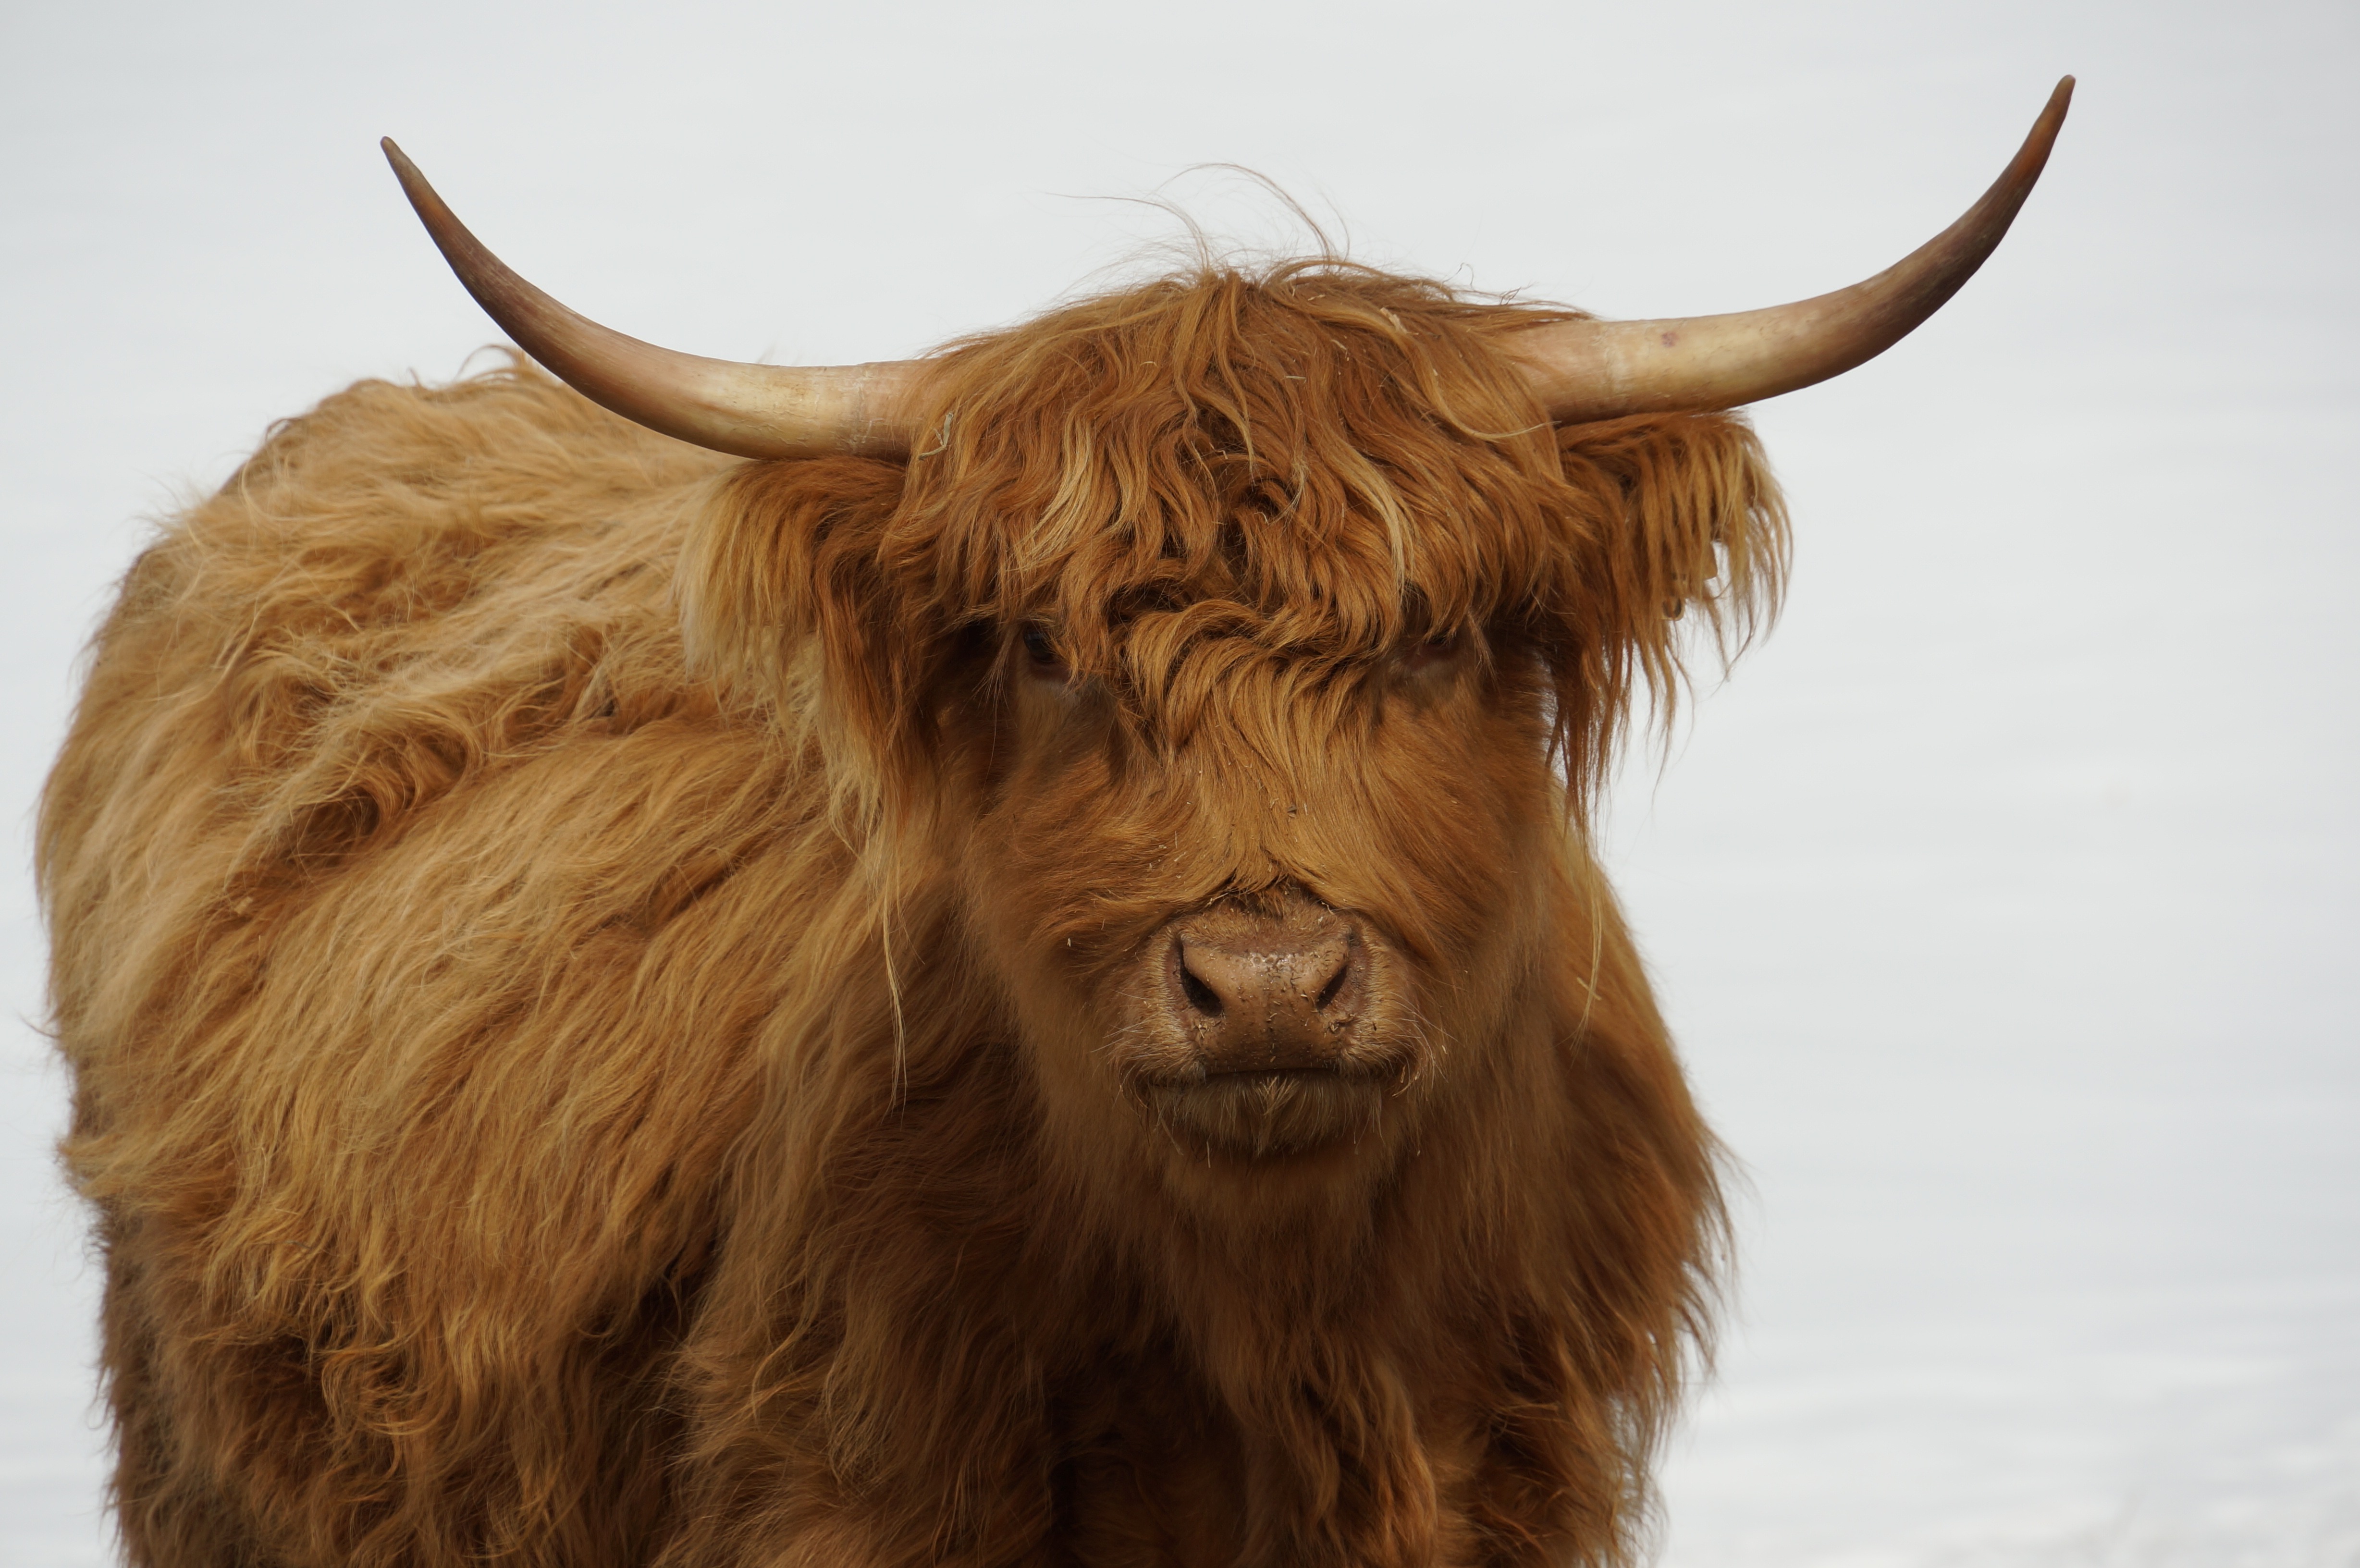
farm, animal, horn, cow, mammal, mane, bovine, close up, bull, vertebrate, colored, yak, ox, cattle like mammal, cow goat family, muskox, texas longhorn, rare breed